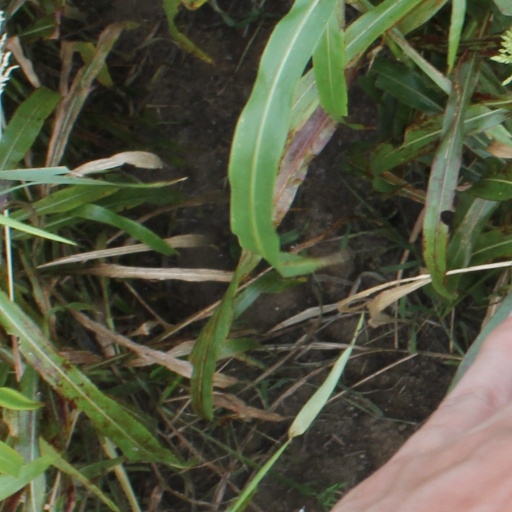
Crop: sorghum